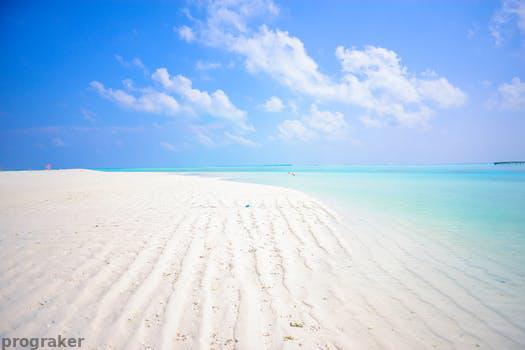
Label: Watermark